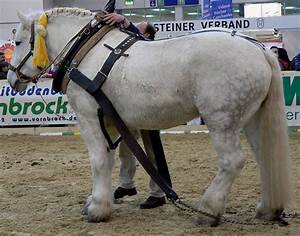
Label: horse